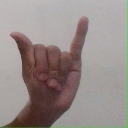
अक्षर: य